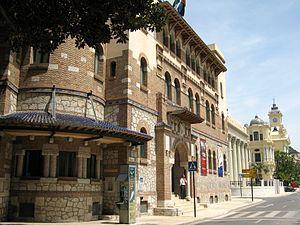
L'université de Malaga est une université publique espagnole située dans la ville de Malaga. Elle comprend environ 35 979 étudiants et 2 363 membres du personnel académique.